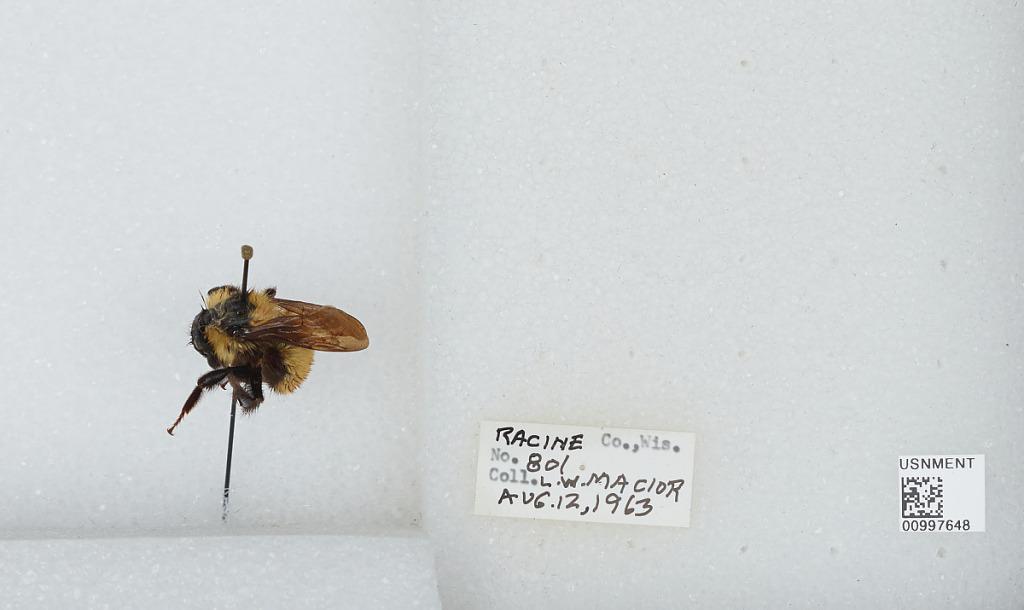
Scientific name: Bombus (Fervidobombus) fervidus fervidus (Fabricius)
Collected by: L. Macior
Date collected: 1963-8-12
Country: United States
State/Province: Wisconsin
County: Racine
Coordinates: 42.78, -87.76